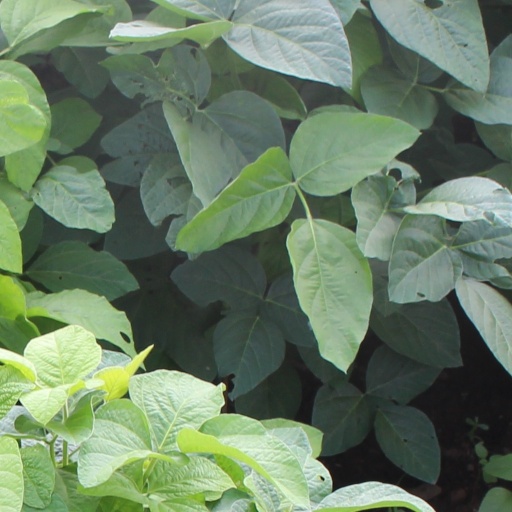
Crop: soybean